Michel van der Aa

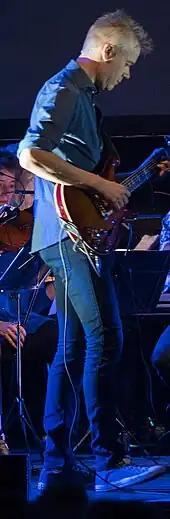
Michel van der Aa, 2018

Michel van der Aa (born 10 March 1970) is a Dutch composer of contemporary classical music.